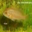
Label: aquarium_fish